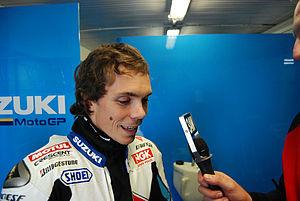
Chris Vermeulen, né le 19 juin 1982 à Brisbane, est un pilote de vitesse moto australien.